Lamar Municipal Airport (Missouri)

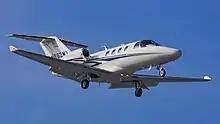
The Citation M2 has small winglets.

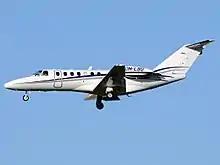
The Cessna Citation CJ3+ has seven windows

Lamar Municipal Airport covers at an elevation of 1,010 feet (308 m) above mean sea level. It has two runways, the primary runway 17/35 is a concrete runway 4,000 by 75 feet (1,220 x 23 m) and the crosswind runway 3/21 is a 2,900 by 60 feet (885 x 18 m) asphalt runway. Runways 17/35 and 3 have approved GPS approaches.